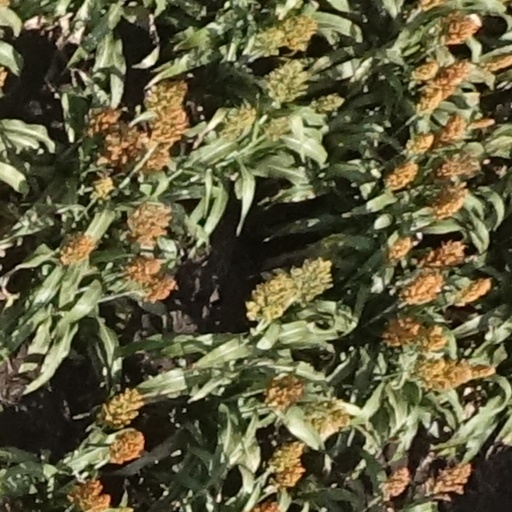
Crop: sorghum